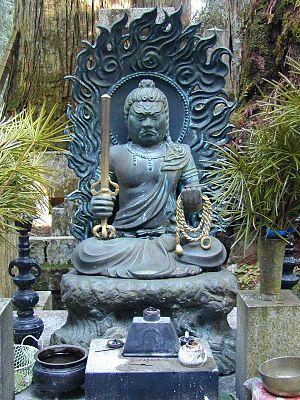
La liste des épées légendaires recense les épées qui ont été assez fameuses pour qu’on leur ait attribué des noms propres que les légendes, mythologies ou textes religieux ont conservés.